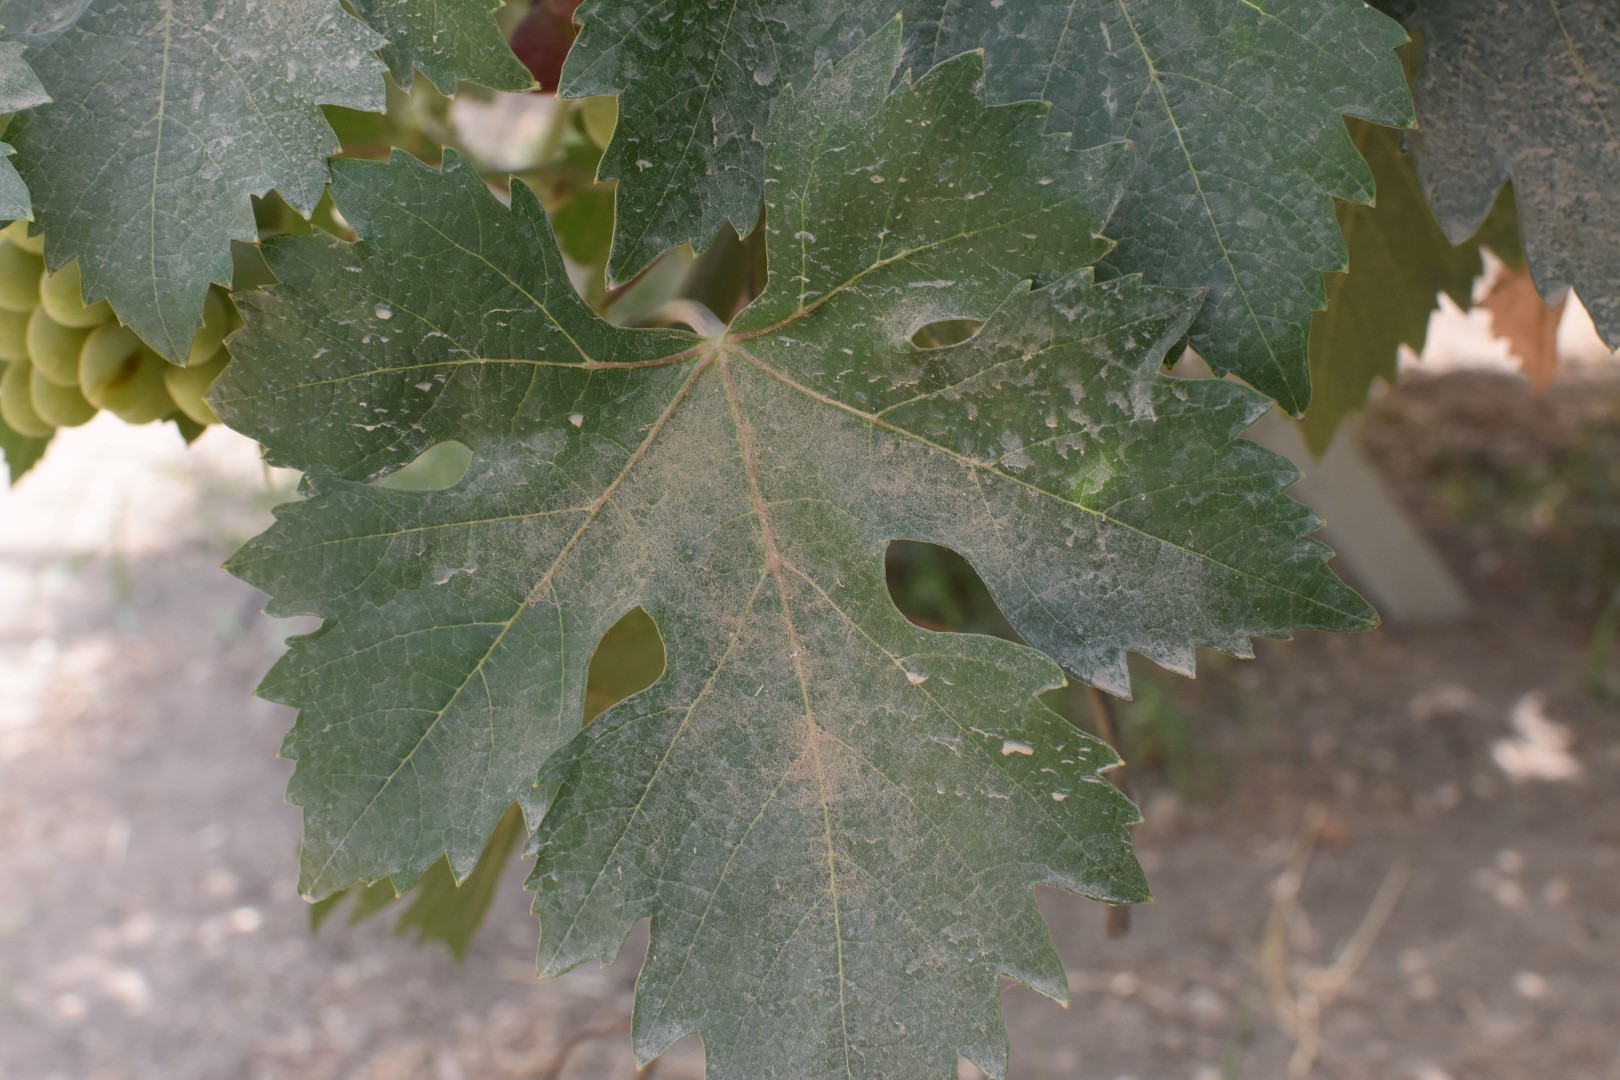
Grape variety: Riasi